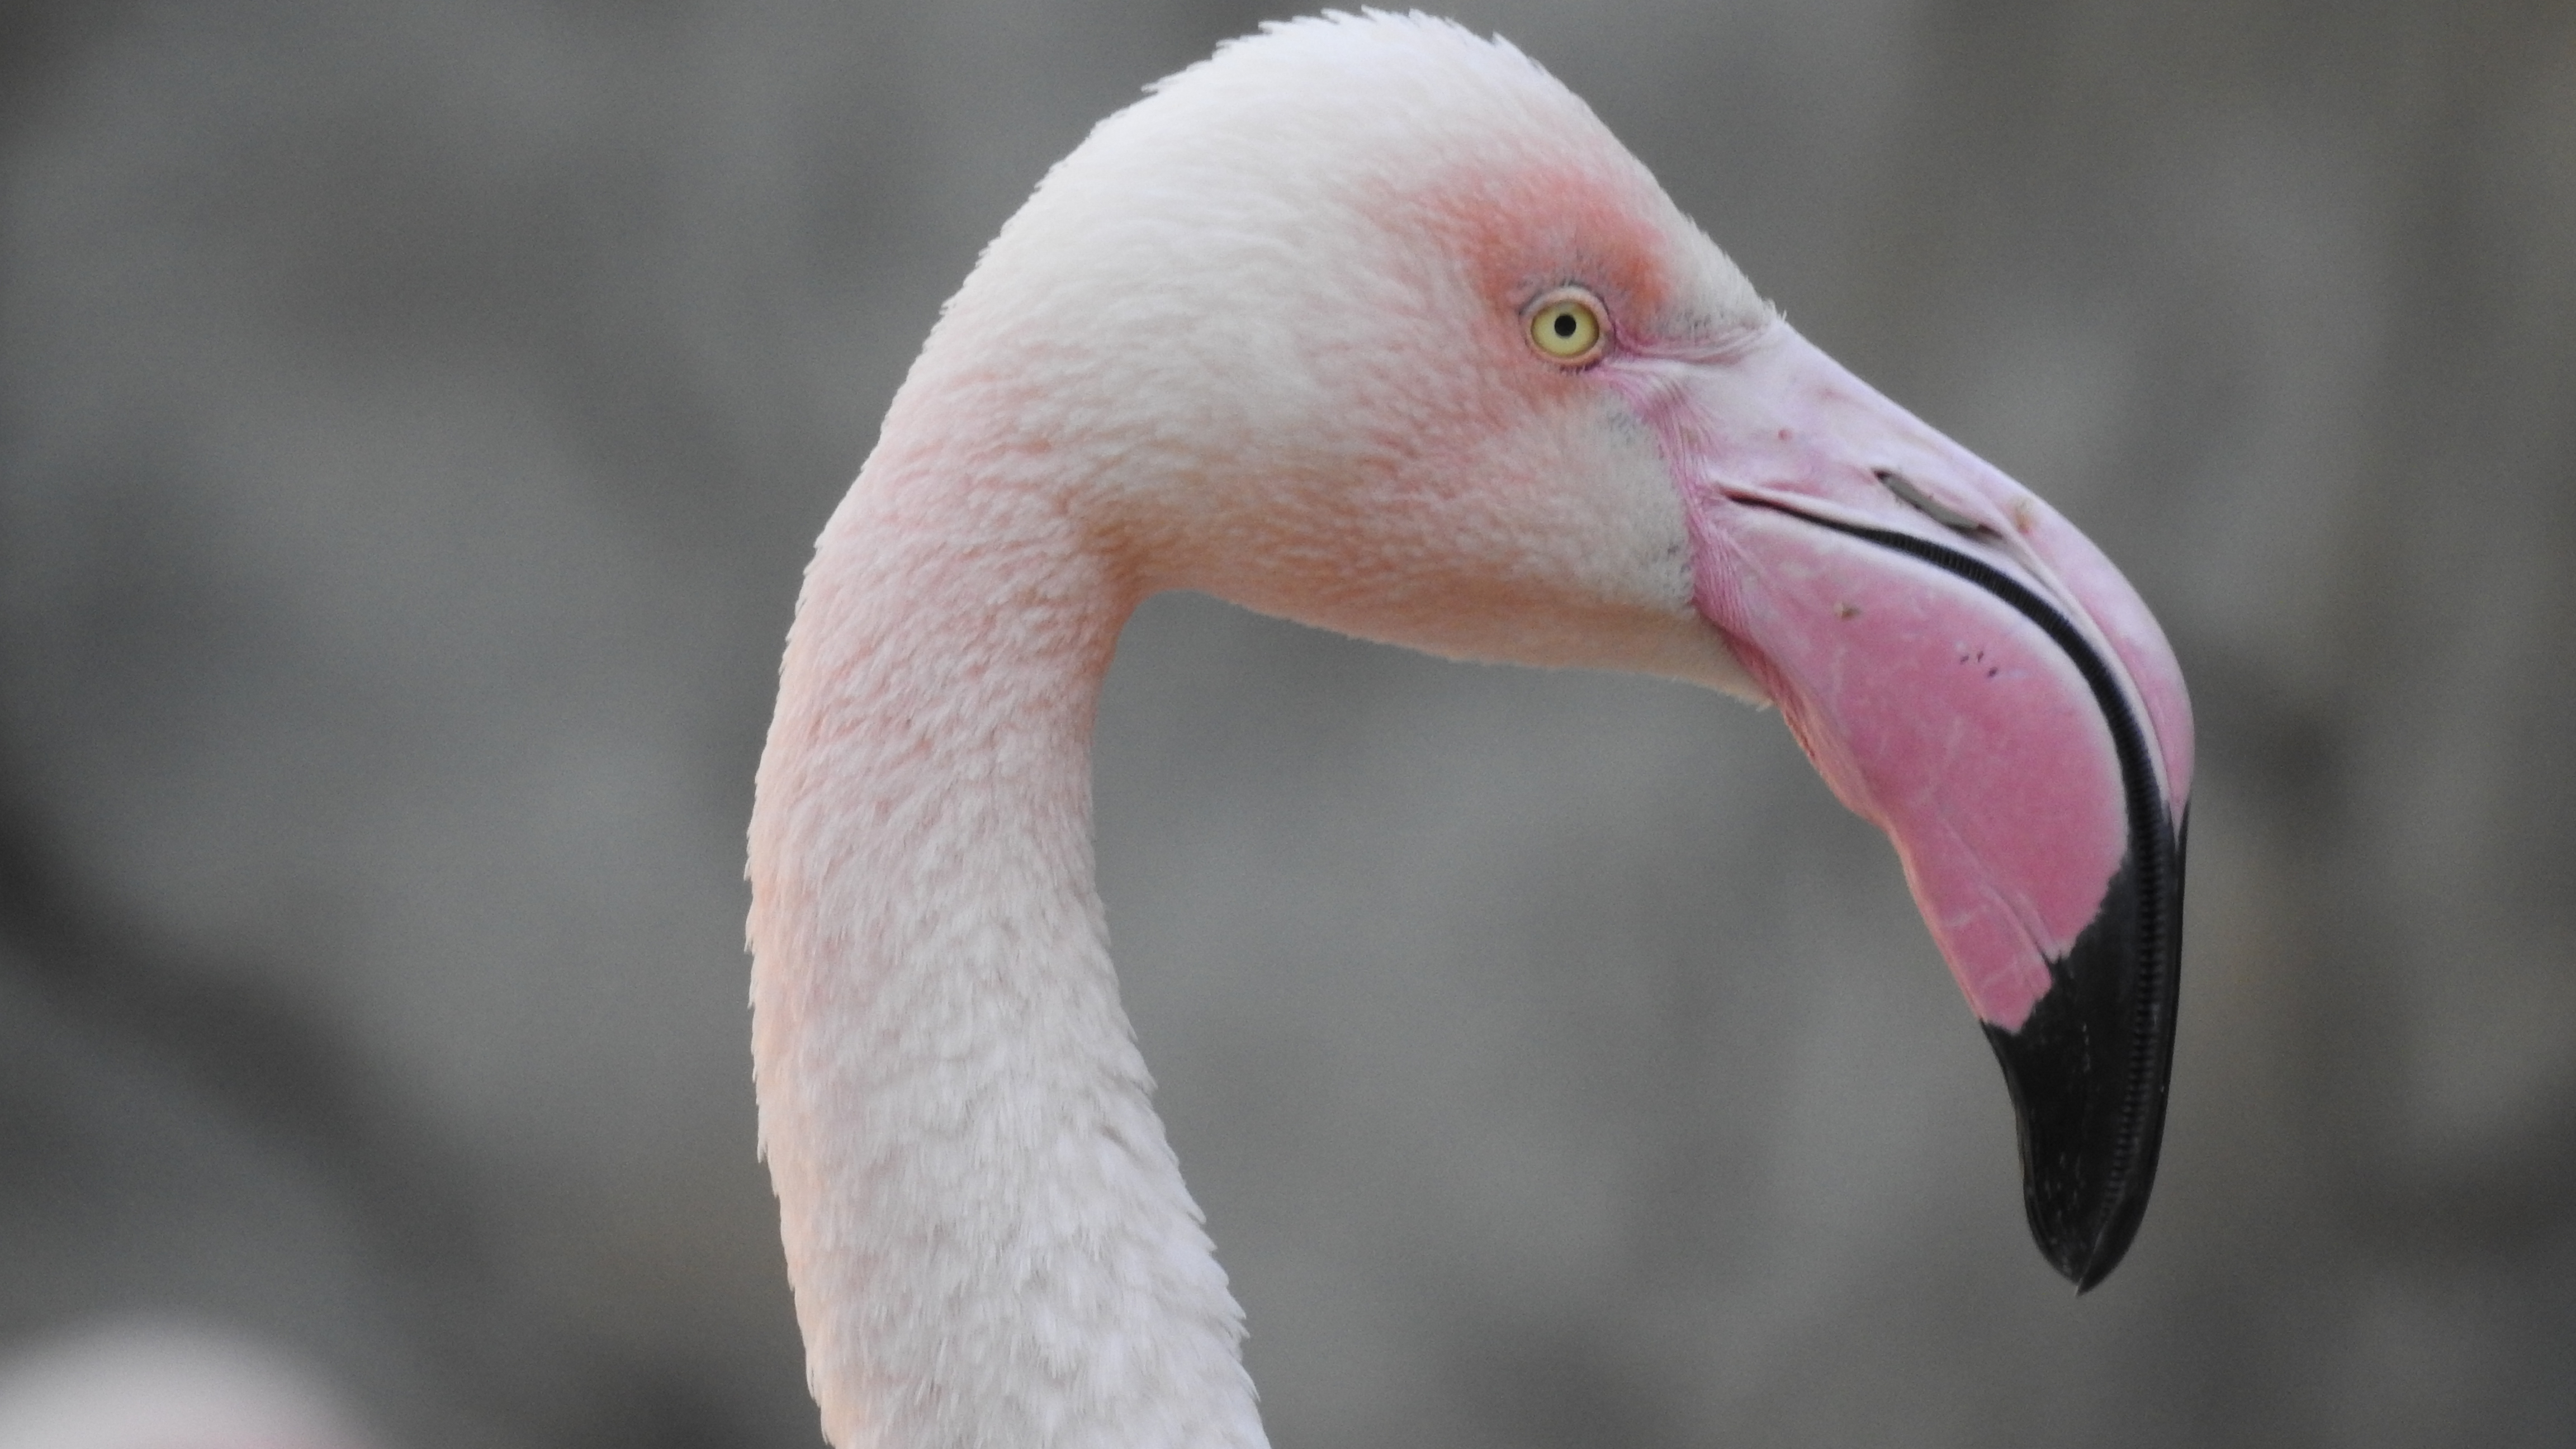
flamingo, biopark, valencia, animal, bird, beak, water bird, fauna, close up, neck, feather